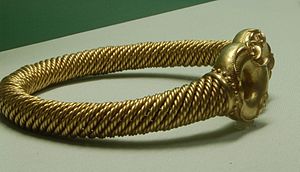
Leekfrith torques / Undersøgelser
The Newark Torque , 200-50 fvt, fundet i 2005.
Leekfrith torques er fire guldsmykker i guld, der stammer fra bronzealderen, som blev fundet af to amatørarkæologer ved hjælp af metaldetektorer i december 2016 på en mark i Leekfrith, i det nordlige Staffordshire, England. Fundet består af tre torque-halsringe og et mindre armbånd, der lå tæt på hinanden, og de er blandt de ældste fund på guldsmykker gjort i Storbritannien. Efterfølgende arkæologiske undersøgelser af området viste ikke yderligere genstande